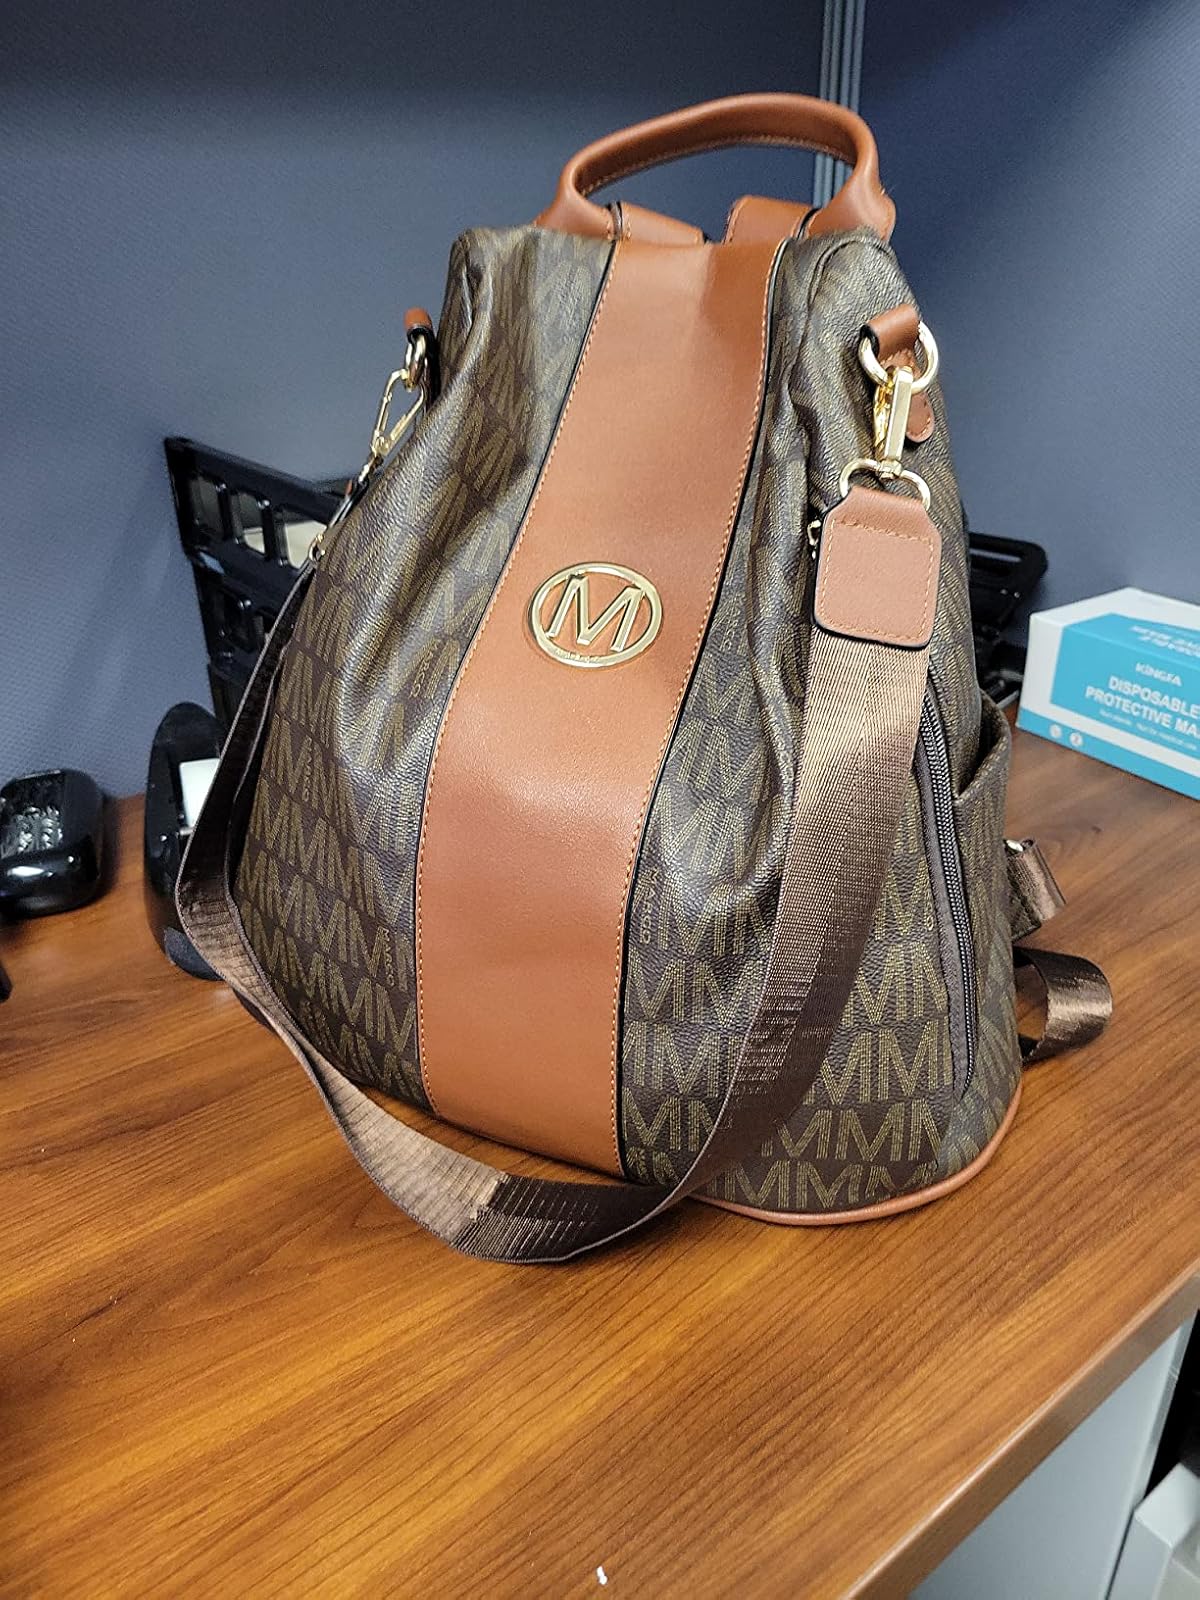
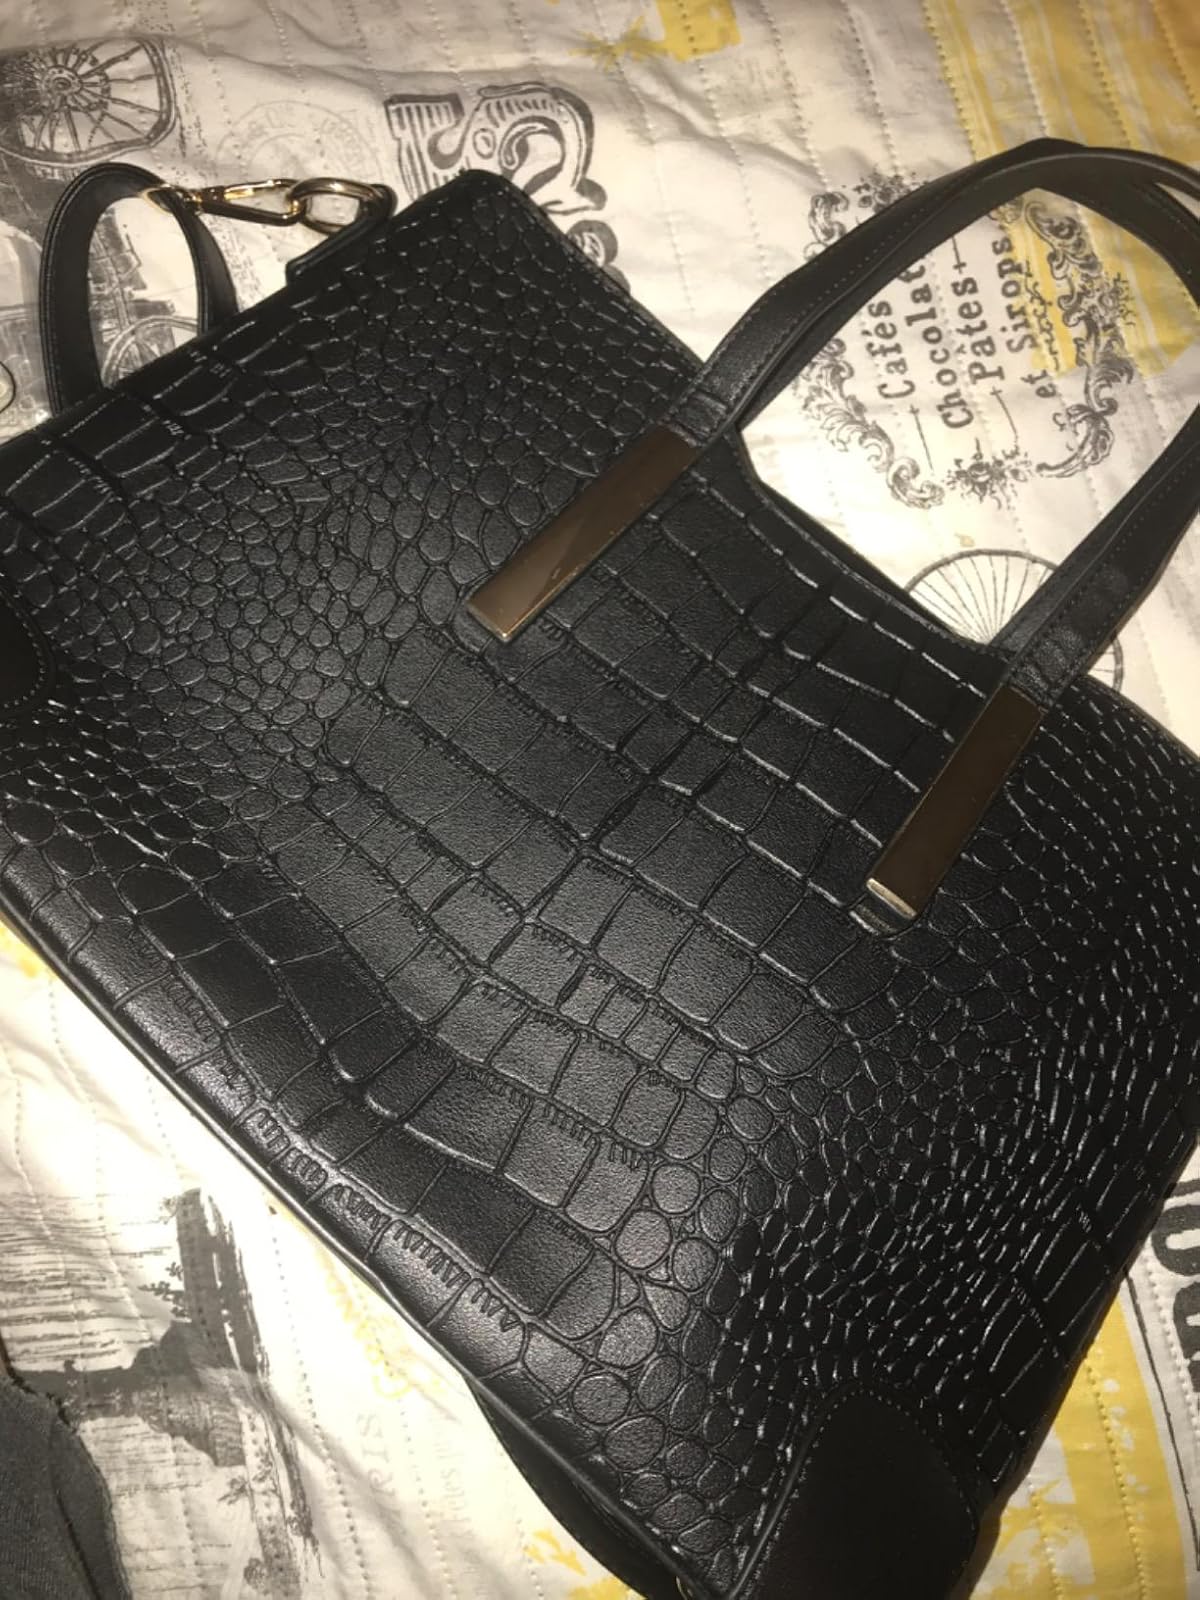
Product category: accessories_handbag
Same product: no